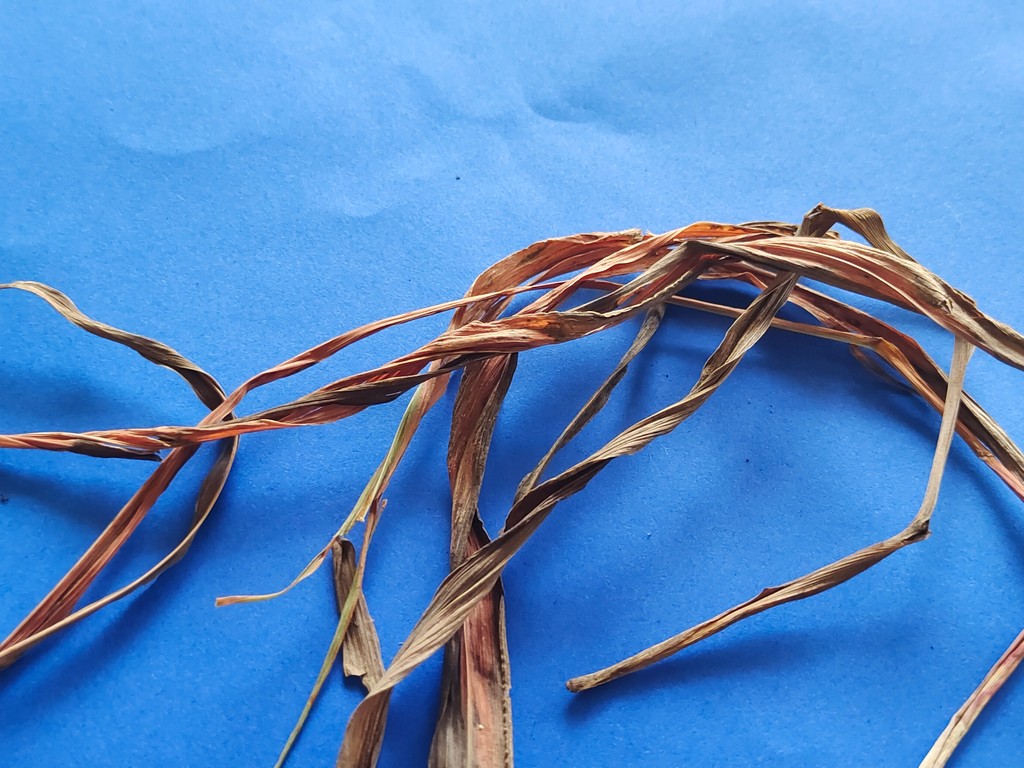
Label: Dried